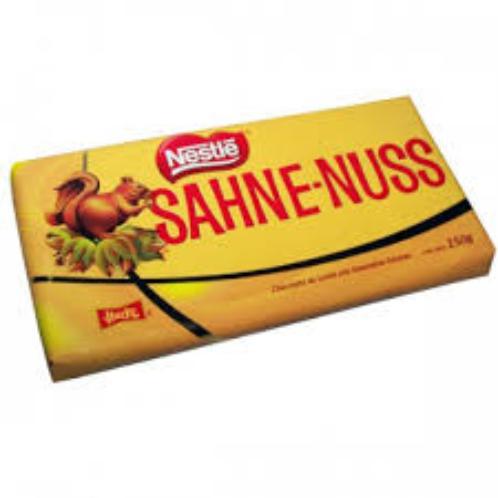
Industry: Food